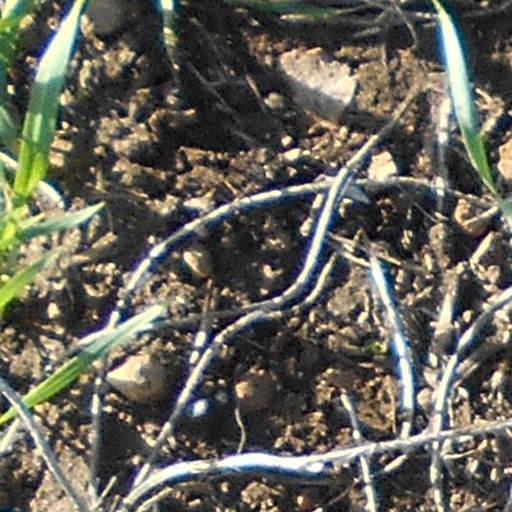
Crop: wheat